Stigmatized property

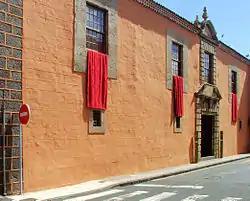
The Museum of the History of Tenerife, known locally as the Lercaro House, is reputedly haunted by the ghost of a young woman, the eponymous Catalina Lercaro.

In real estate, stigmatized property is property that buyers or tenants may shun for reasons that are unrelated to its physical condition or features. These can include death of an occupant, murder, suicide, previous illicit activities, and even the belief that a house is haunted.